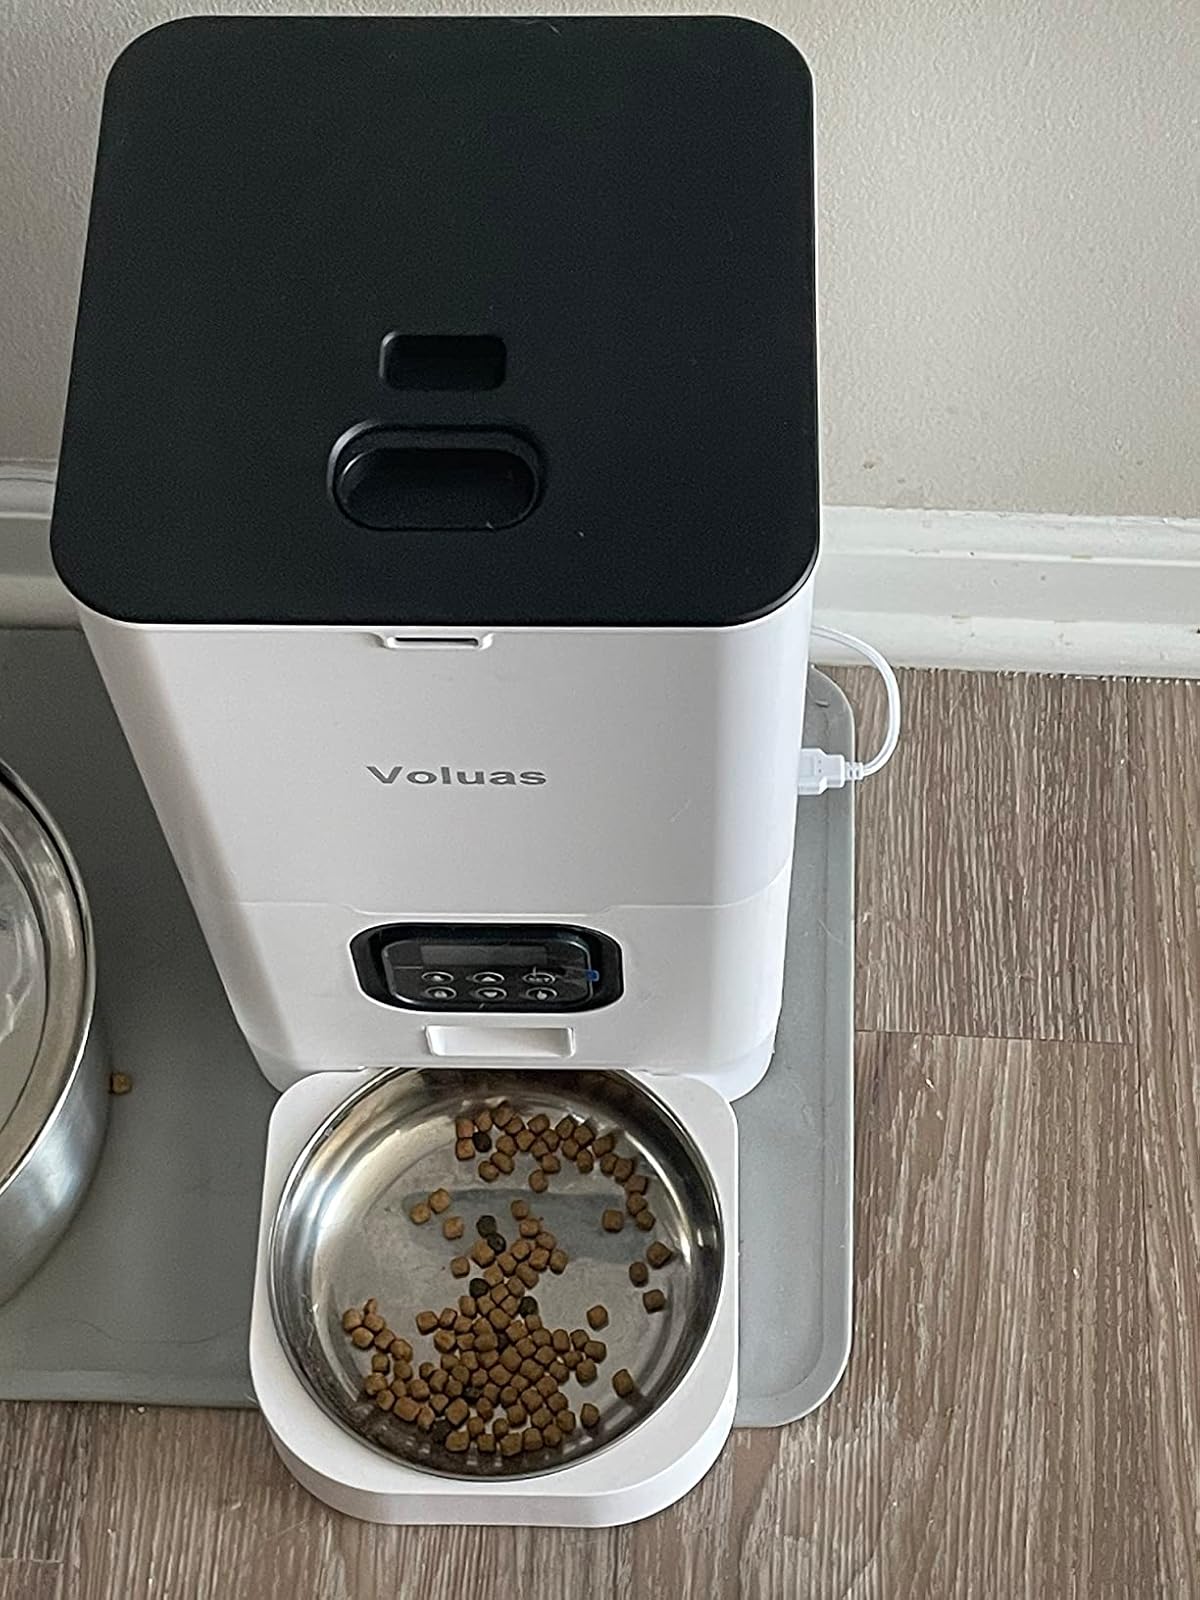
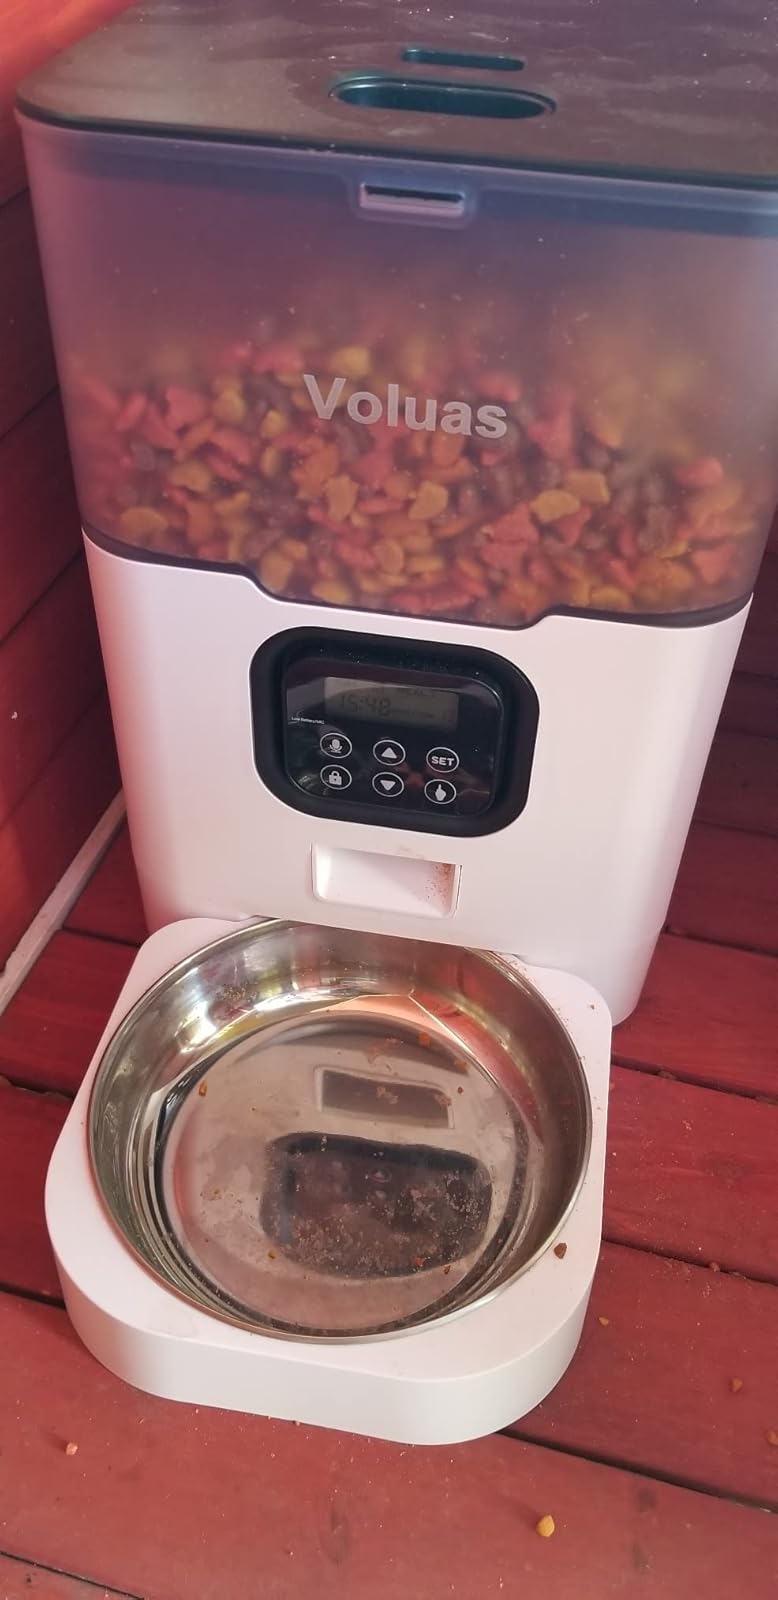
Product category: items_feeder
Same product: no